Oswestry

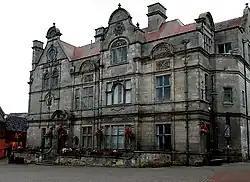
Oswestry Guildhall

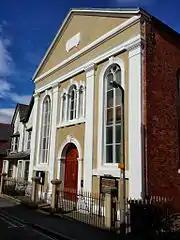
Hermon Chapel

Old Oswestry, on the northern edge of the town, dominates the northern and eastern approaches. The 3,000-year-old settlement is one of the most spectacular and best preserved Iron Age hill forts in Britain, with evidence of construction and occupation between 800 BC and AD 43.